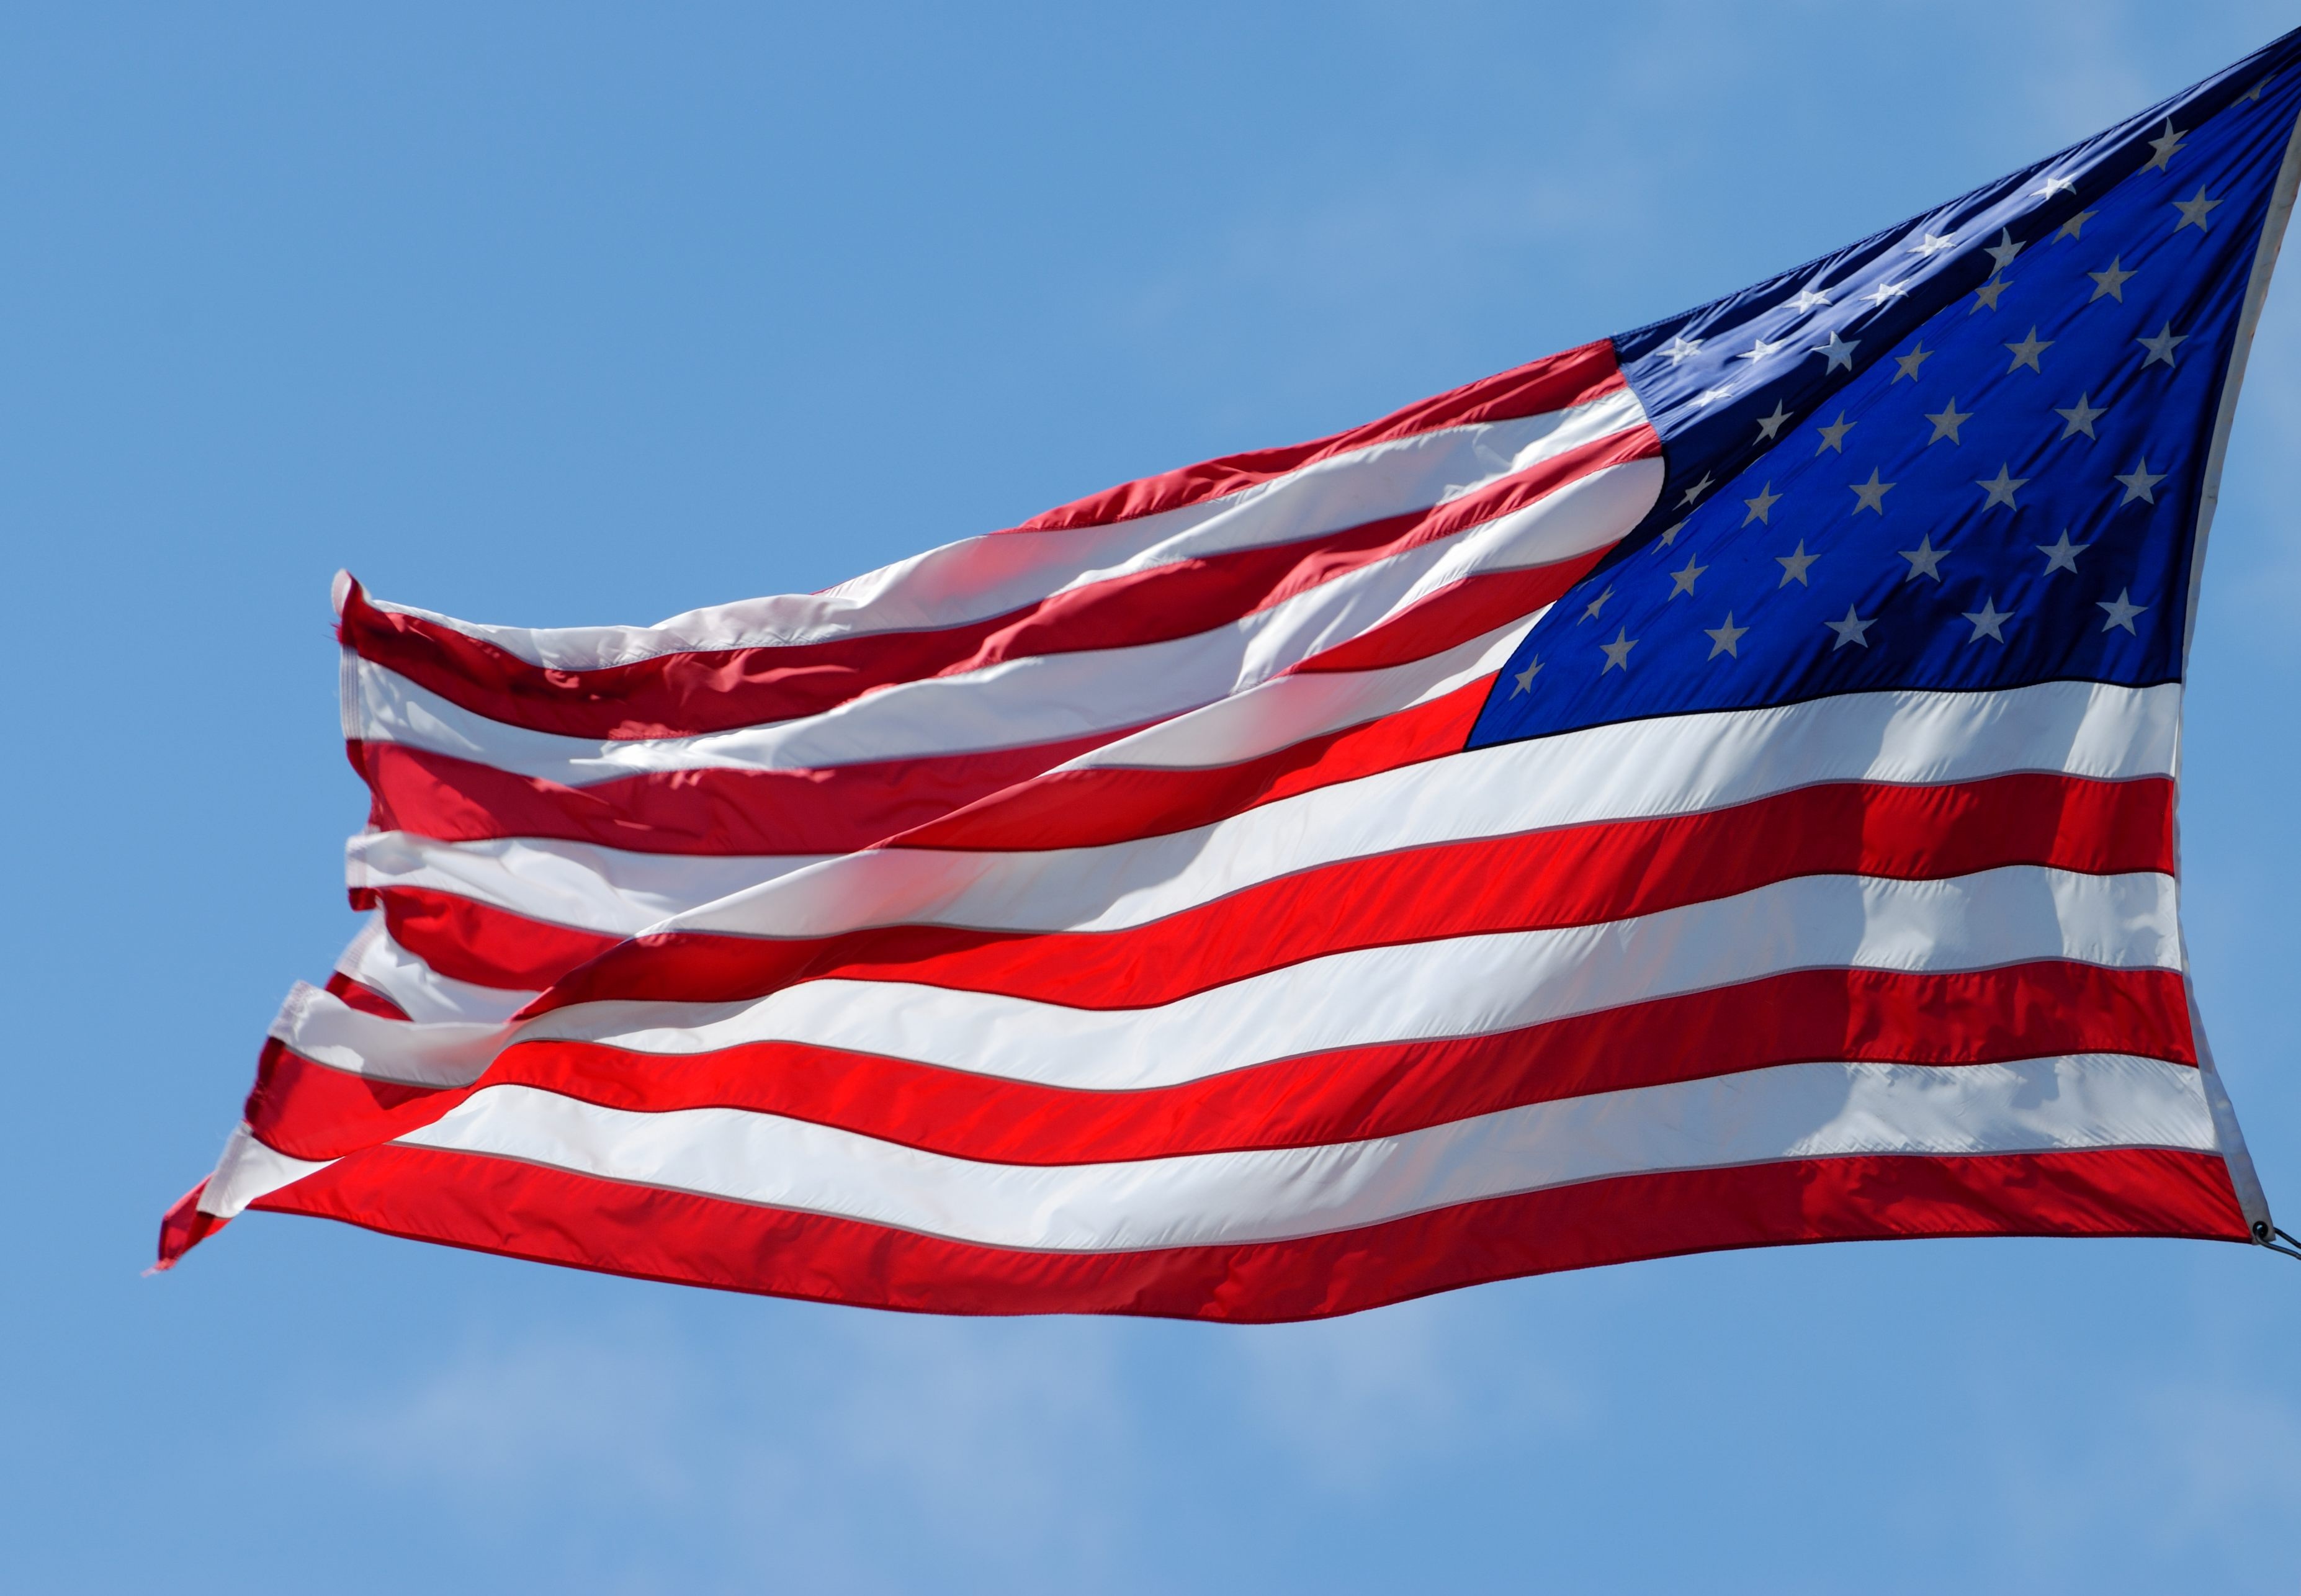
white, celebration, red, symbol, banner, flag, american flag, blue, freedom, patriotism, national, american, stars, stripes, government, glory, nation, independence, red flag, states, patriotic, pride, waving, american flag waving, flag of the united states, american flag background